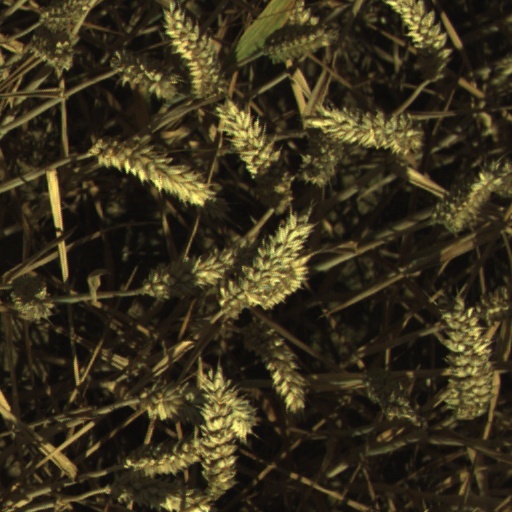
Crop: wheat